Hacienda Rosalia

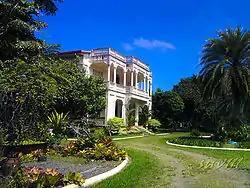
Gaston Mansion

Hacienda Rosalia, also known as Hacienda Santa Rosalia, is a compound where the ancestral home mansion of Gaston family and the Church of Cartwheels are located. It is situated in Manapla, Negros Occidental, Philippines. The mansion was built in 1930s.